Cultural heritage of Serbia

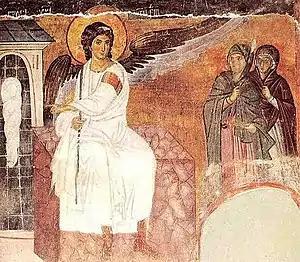
the "White Angel" fresco, from the Monastery of Mileševa

The cultural heritage of Serbia is classified and categorized by the law. Primarily, it is divided into two main groups, first including tangible cultural heritage (such as works of art, historical monuments, archeological sites, architecturally prominent buildings, archival and museum artifacts, old and rare books, cultural landscapes), and second including intangible cultural heritage (such as folklore, traditions, language, knowledge).